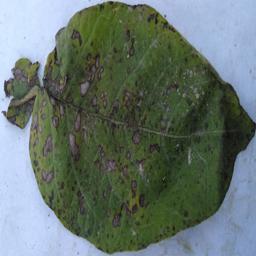
Etiqueta: Tizon_Temprano